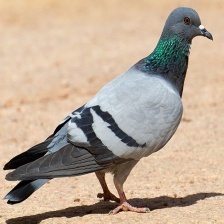
Species: ROCK DOVE
Scientific name: COLUMBA LIVIA